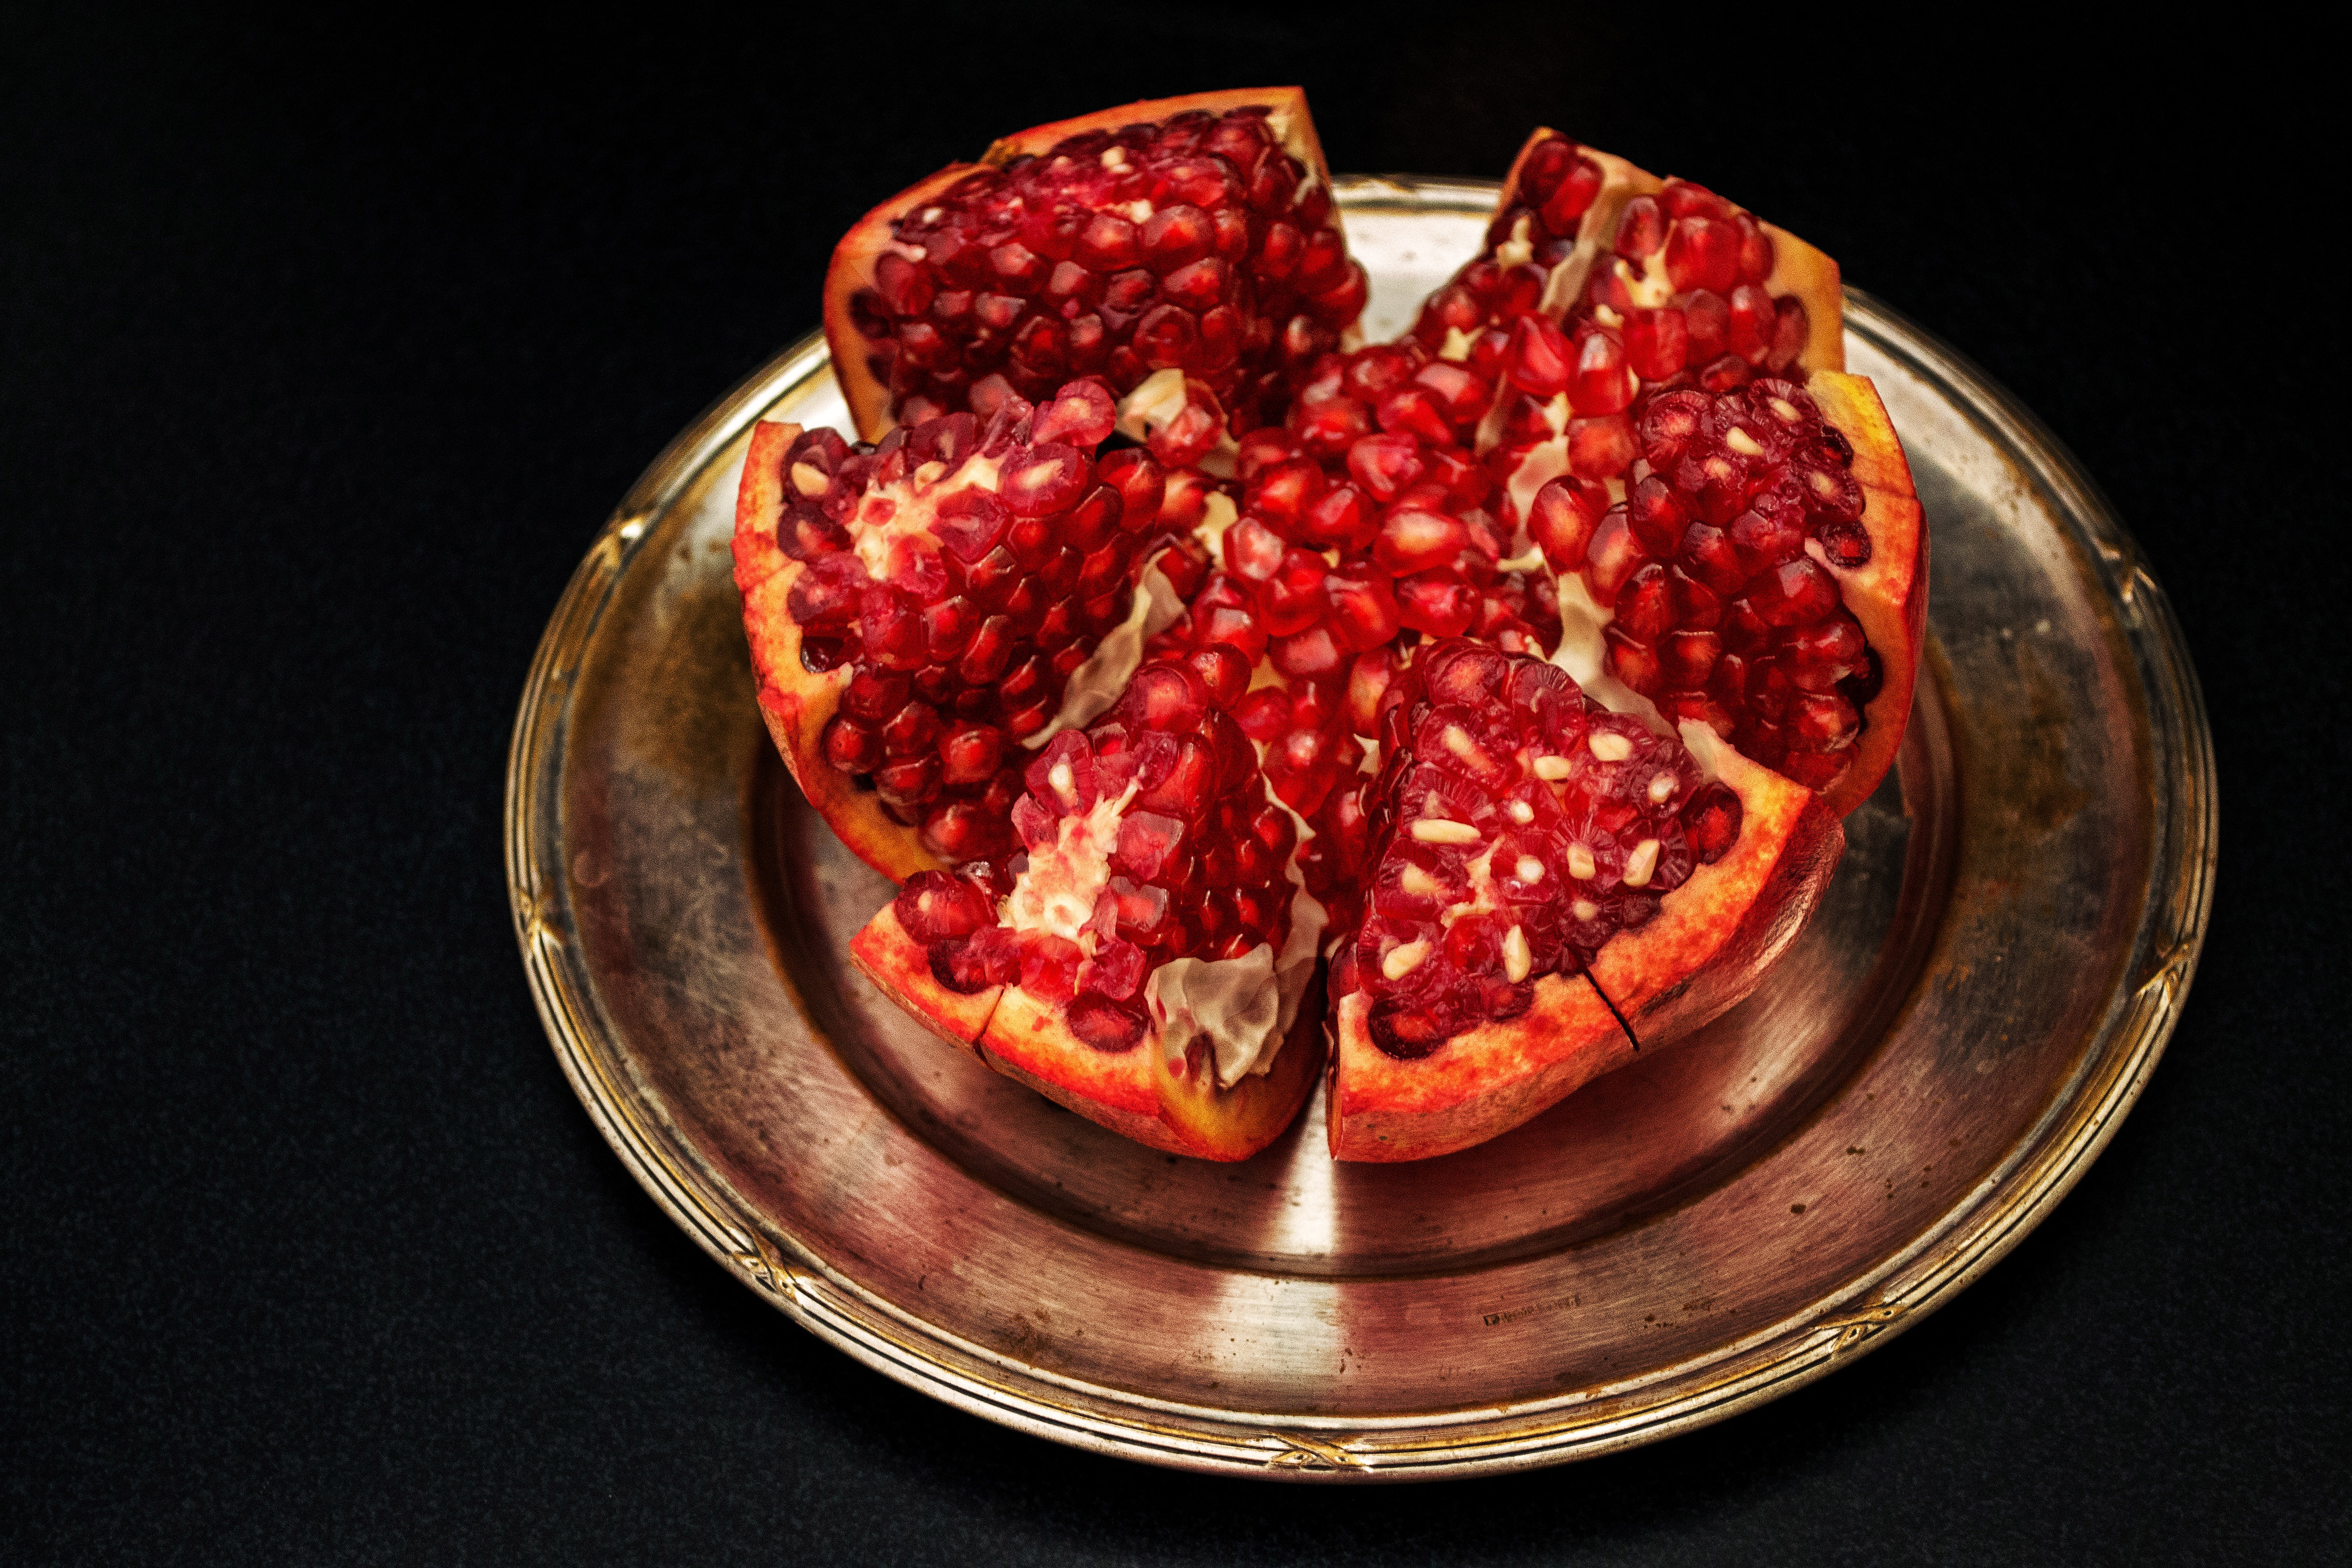
food, pomegranate, cuisine, dish, ingredient, produce, finger food, baked goods, recipe, fruit, flesh